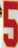
Number: 5